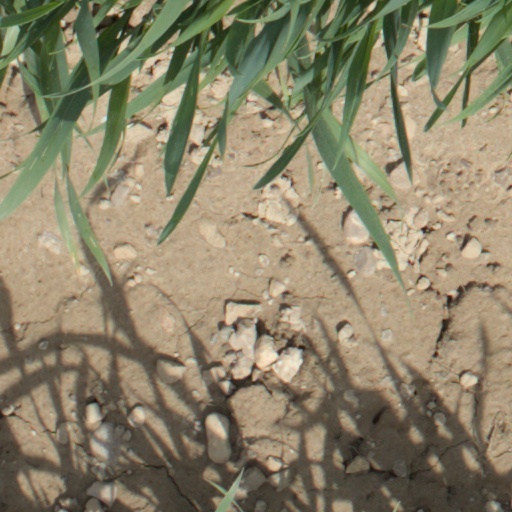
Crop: wheat